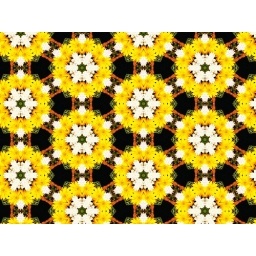
Here's another from the flower shop. The yellow daisies are pretty clear in this one.